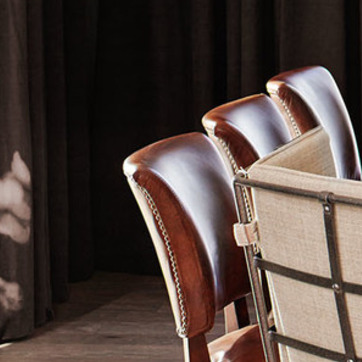
Material: leather